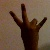
The image shows a hand gesture representing the number 7 in Indian Sign Language.